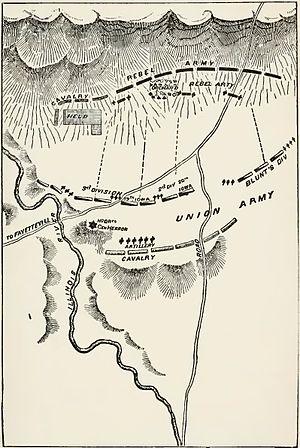
L’Histoire de l'Arkansas voit les établissements de l'ouest du Mississippi, au contact des tribus indiennes, se confronter très tôt à la question de la Destinée manifeste brandie par le président américain Andrew Jackson, pour qui l'expansion vers l'ouest était inéluctable. La question de l'esclavage, alors liée, puis de l'émancipation des noirs, va ensuite dominer la vie politique et culturelle de l'Arkansas.